List of birds of New England

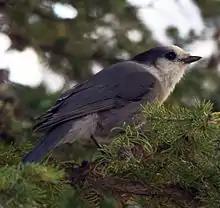
Canada jay

The family Corvidae includes crows, ravens, jays, choughs, magpies, treepies, nutcrackers, and ground jays. Corvids are above average in size among the Passeriformes, and some of the larger species show high levels of intelligence.